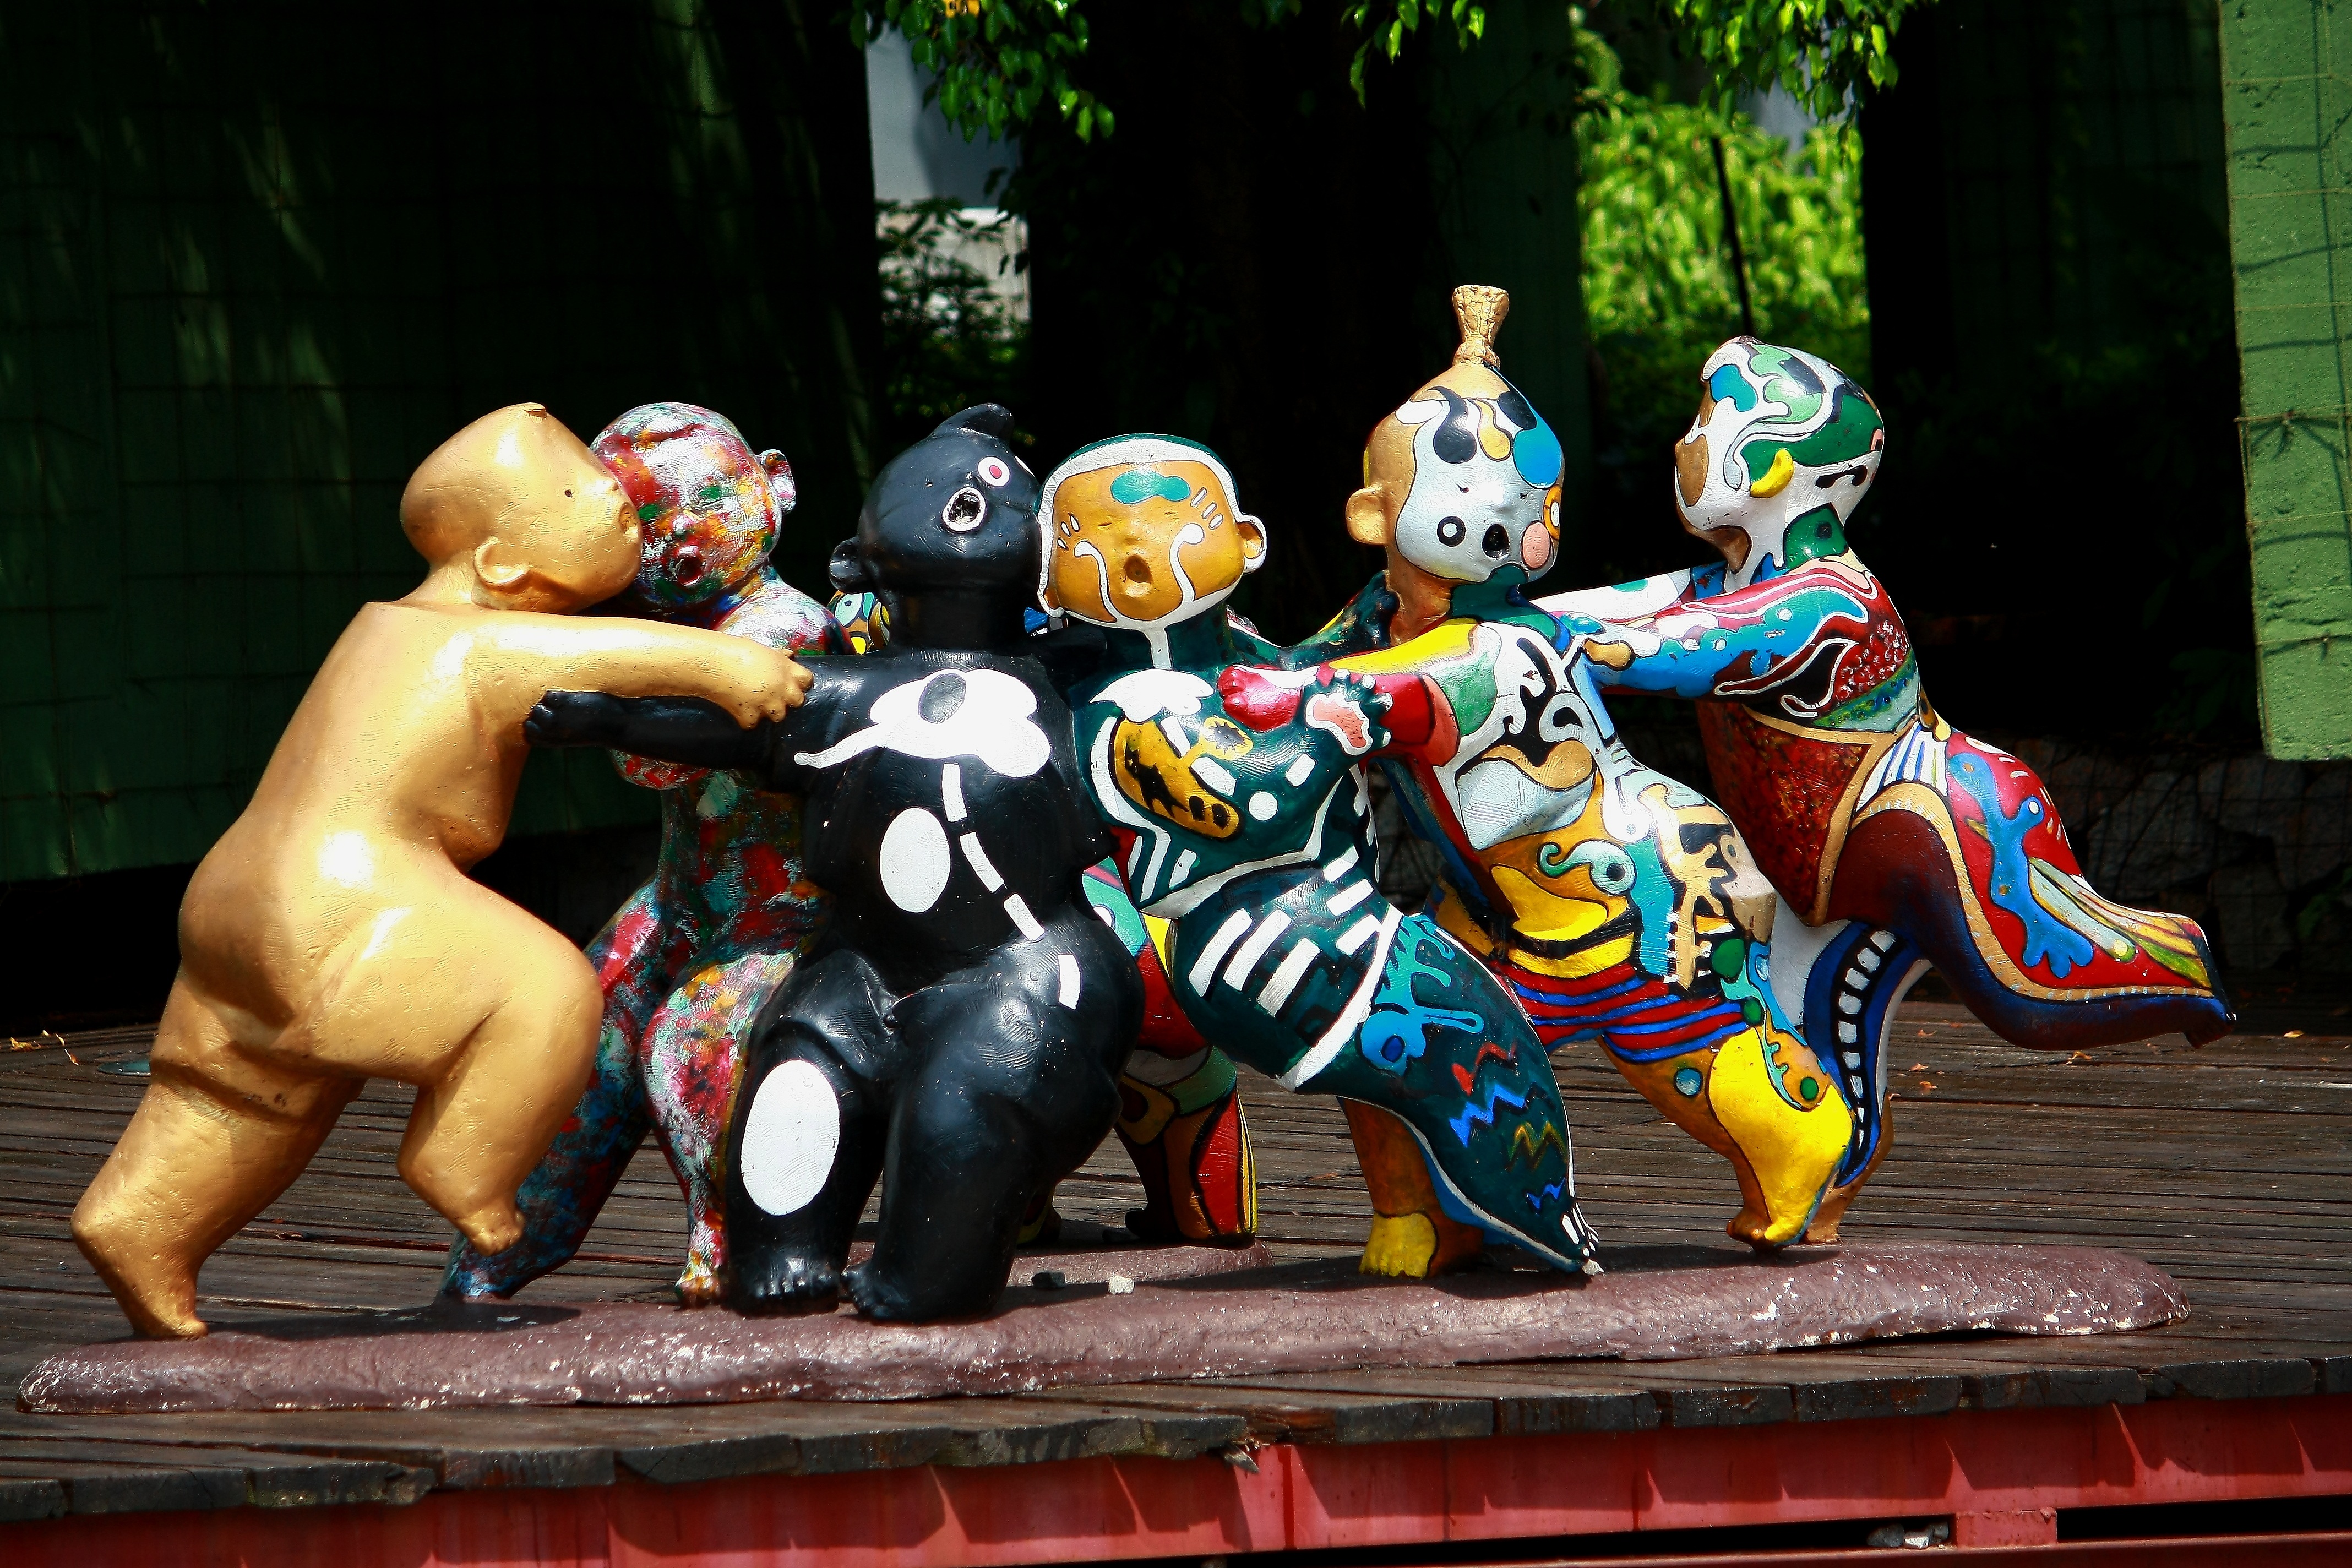
game, statue, color, park, asia, sculpture, kids, action figure, china, comics, screenshot